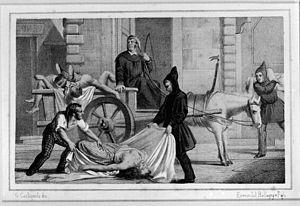
Les Épidémies de choléra à Malte se succèdent au cours du XIXe siècle et jusqu'au début du XXe siècle.